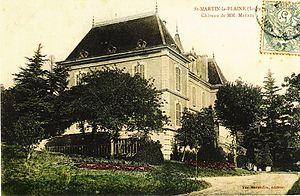
Le château de Pré-Bayard
Saint-Martin-la-Plaine est une commune française, du département de la Loire en région Auvergne-Rhône-Alpes. Ses habitants sont appelés les Saint Martinaires. Elle est située dans le Jarez, entre Saint-Étienne à l'ouest et Lyon à l'est, et face au massif du Pilat. Avec 3 686 habitants en 2010, elle connaît une progression démographique forte.